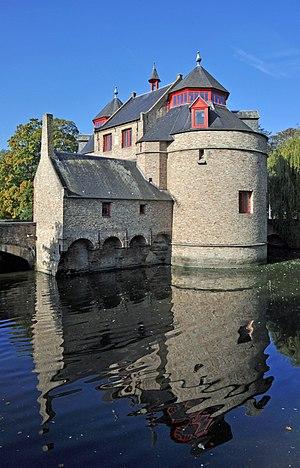
Bruges (Belgique): Ezelpoort (Porte des Baudets ou Porte d'Ostende)
Cette page regroupe l'ensemble des monuments classés de la ville de Bruges pour les noms de rues de D à E.